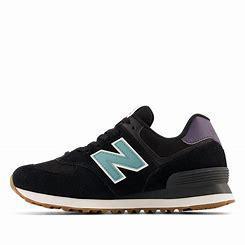
Brand: New
Model: Balance WL574